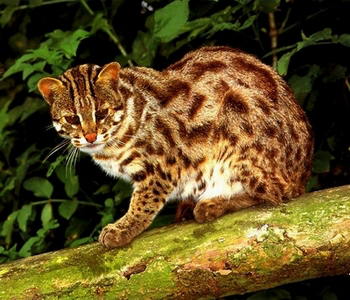
Animal: cat
Breed: Bengal